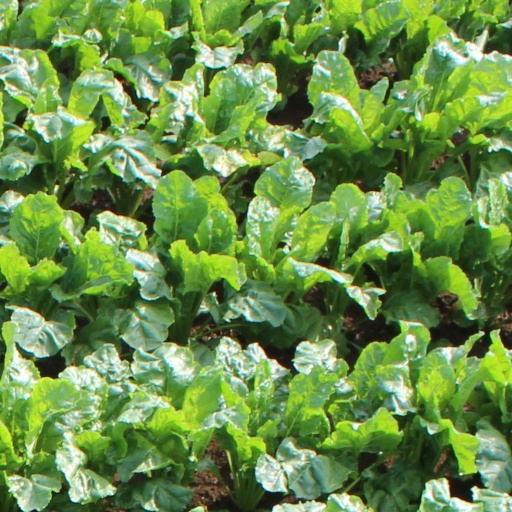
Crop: sugar beet